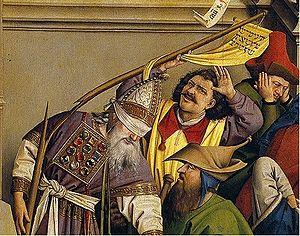
La Fontaine de la Grâce et le Triomphe de l'Église sur la Synagogue est une huile sur panneau achevée entre 1440 et 1450.